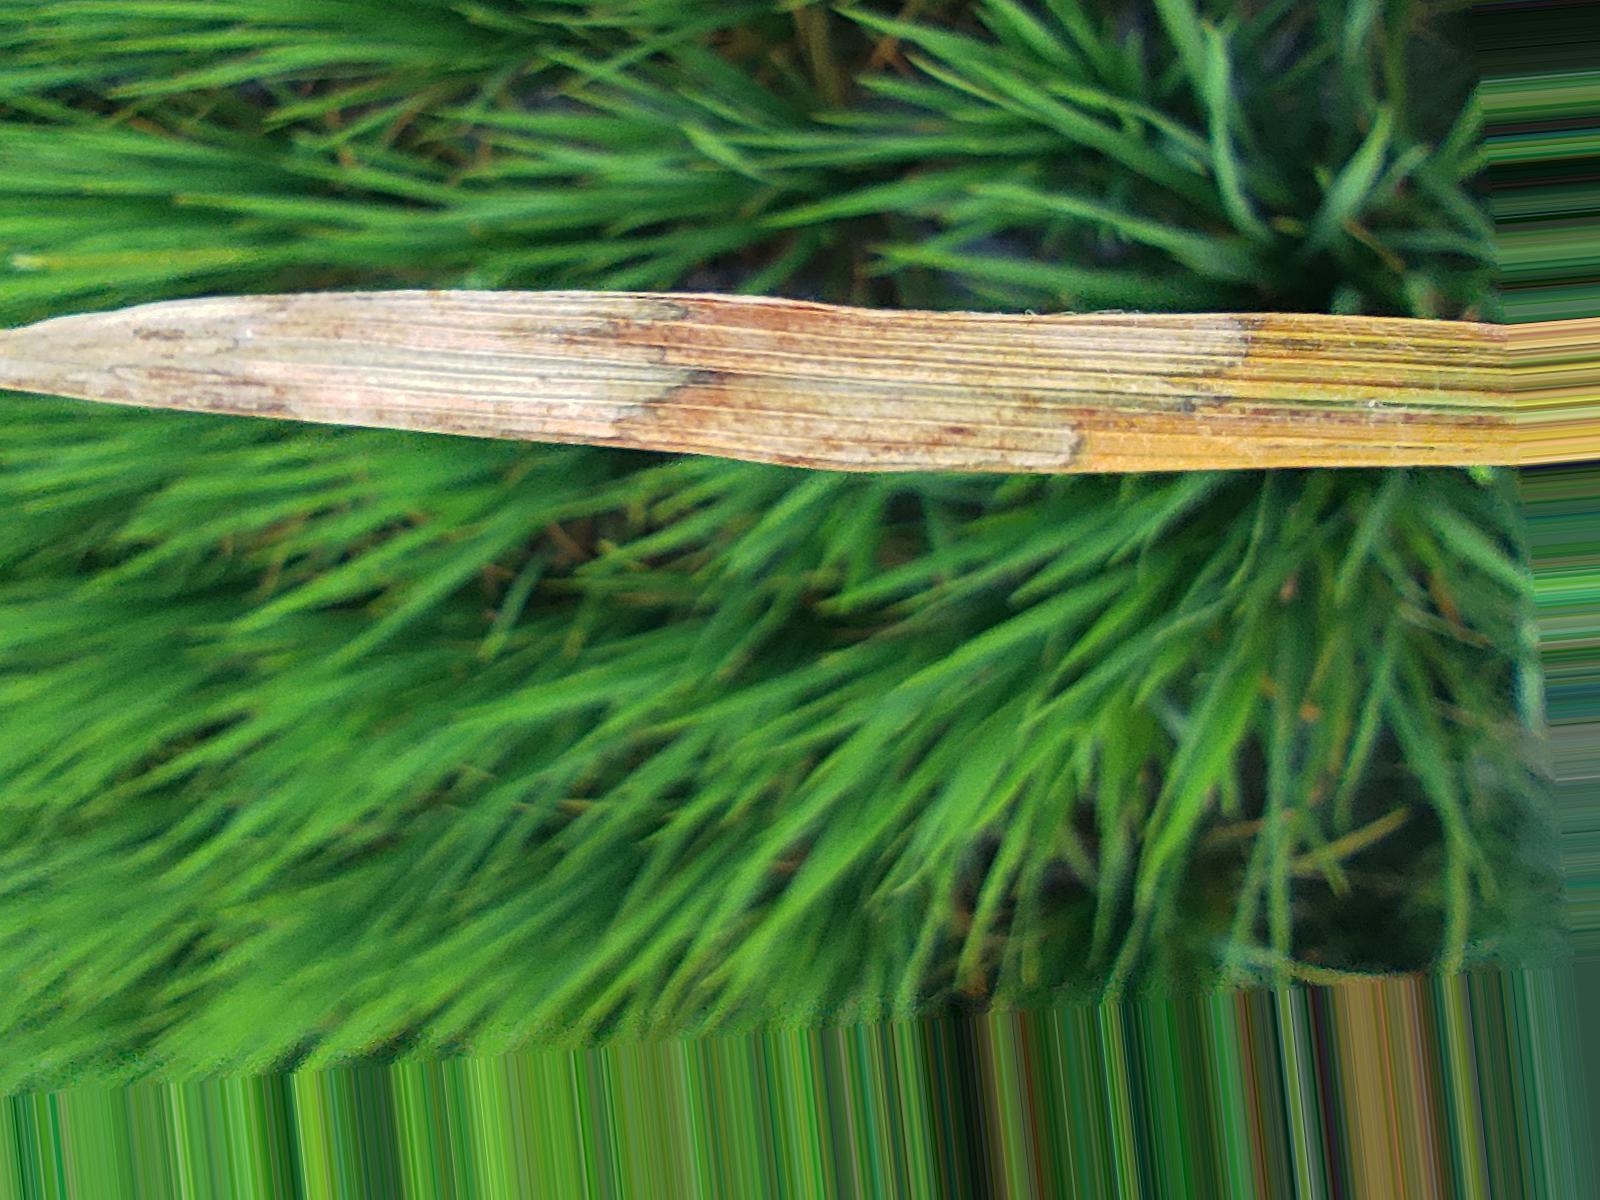
Nhãn: Bệnh Đốm Vằn ( Khô vằn ) ( Sheath Blight )